Durham School

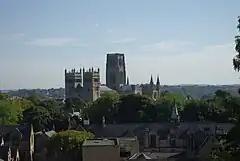
Durham Cathedral seen from outside the chapel

In 1661, the school moved to the building currently occupied by the Durham University Department of Music to the south west of Palace Green.